Judge Doom

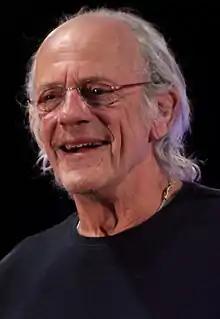
Christopher Lloyd portrayed Judge Doom in "Who Framed Roger Rabbit".

During the writing process in summer 1986, Jeffrey Price and Peter S. Seaman were unsure of whom to include as the villain in the plot of "Who Framed Roger Rabbit". They wrote scripts that had either Jessica Rabbit or Baby Herman as the villain, but they made their final decision with the newly created character Judge Doom. Price and Seaman based the scheme of Judge Doom of destroying Toontown for a freeway on a planned unproduced sequel of "Chinatown" entitled "Cloverleaf", which would be the name of Judge Doom's company in the film. Doom was supposed to have an animated vulture sit on his shoulder, but this was deleted due to the technical challenges this posed. Doom would also have a suitcase of twelve small toon kangaroos that act as a jury, by having their joeys pop out of their pouches, each with letters, which when put together would spell "You are guilty". This was also cut. Doom was originally intended in the script to be revealed as the offscreen anonymous hunter who killed Bambi's mother (referred to as "man" in "Bambi" and also named as such by the American Film Institute) but everyone at Disney rejected the idea.